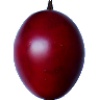
Label: tamarillo